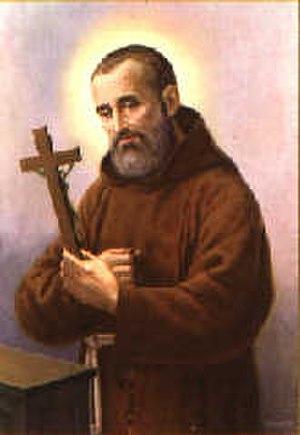
Le pape Jean-Paul II a canonisé, pendant son pontificat 482 saints, au cours de 52 cérémonies de canonisation, parmi lesquelles 38 se sont déroulées au Vatican et 14 au cours des visites pastorales qu'il a effectuées hors d'Italie. En presque 27 ans de pontificat, Jean-Paul II a quasiment canonisé autant de personnes que durant les cinq derniers siècles.
Cette liste de saints concerne les saints et les bienheureux, reconnus comme tels par l'Église catholique, ayant vécu au XVIIᵉ siècle.
Filippo Latino, en religion Bernard de Corleone, est un frère lai franciscain originaire de Sicile, reconnu saint par l'Église catholique.